Guimbal Cabri G2

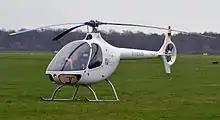
Guimbal Cabri G2, 2012

At the core of the Cabri's avionics is the Electronic Pilot Management (EPM) system, the digital instrumentation of the aircraft's glass cockpit. Intended to be intuitive, the EPM uses three monitors to display critical aircraft and engine information, such as current power settings, engine/rotor speed, fuel level, flight time, and sensor data. In the event of an EPM system failure, backup systems are present. Guimbal claims the Cabri G2 to be "the only piston helicopter designed from scratch with the safety of its occupants as top priority." As such, numerous safety features are present upon the aircraft, including the design of the main rotor, a crash-worthy design, four-way trim system, energy-absorbent structure/seats, automatic carburetor ice-protection system, crash-resistant fuel tank, and exceptional autorotation capabilities. During development, the safety, security, longevity aspects of the design were emphasized over the cost. The Cabri G2 is one of only a handful of helicopters that fully complies with the FAA's crash-resistant fuel system (CRFS) safety standards of the Federal Aviation Regulations and is the only piston engine helicopter that made this list.